John Lillie (minister)

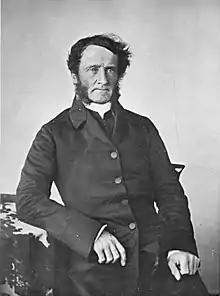

John Lillie (1806–1866) was a Scottish Presbyterian minister, educationist, and naturalist active in Hobart, Tasmania. Born to a Glasgow merchant and educated at the University of Glasgow, he came to Hobart in 1837 to succeed Archibald Macarthur as representative of the Church of Scotland there. From 1838 to 1954 he was president of the Hobart Mechanics' Institute where he gave popular annual lectures. He was also a fellow and honorary secretary of the Royal Society of Tasmania. In 1861 he removed to Christchurch, New Zealand, where he died on 15 January 1866.